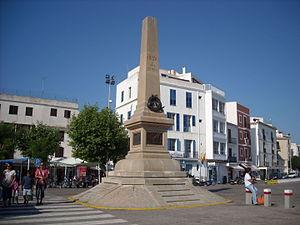
Ibiza est la plus grande des îles Pityuses et l'une des quatre îles habitées de l'archipel des Baléares. En effet, elle est considérée, de façon abusive en géographie ancienne mais acceptable sur un plan d'administration politique ou d'histoire récente, comme l'une des quatre grandes îles habitées de cet archipel des Baléares. Celui-ci forme l'une des dix-sept communautés autonomes d'Espagne, en mer Méditerranée, dont l'île d'Ibiza est l'une des provinces. Elle est dirigée par le Conseil insulaire d'Ibiza et subdivisée en cinq communes.